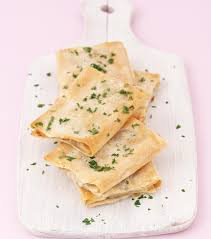
Yemek: gozleme